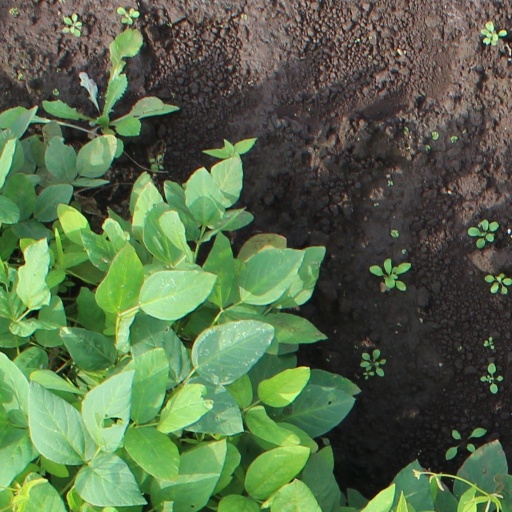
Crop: soybean